Toney's Brook

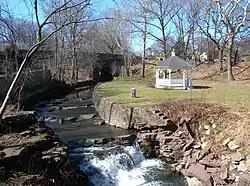
The Brook in The Glen in Glen Ridge

Toney's Brook is a tributary of the Second River in Essex County, New Jersey in the United States.